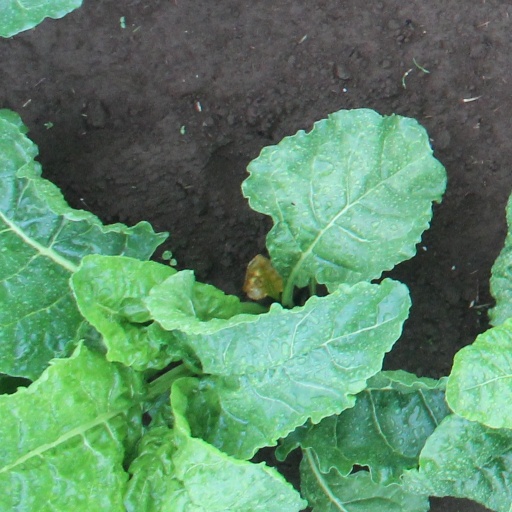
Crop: sugar beet